Red-headed woodpecker

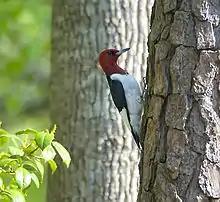
Adult males and females are identical in size and plumage

The red-headed woodpecker (Melanerpes erythrocephalus) is a mid-sized woodpecker found in temperate North America. Its breeding habitat is open country across southern Canada and the east-central United States. It is rated as least concern on the International Union for Conservation of Nature (IUCN)'s Red List of Endangered species, having been down-listed from near threatened in 2018.